FFA P-16

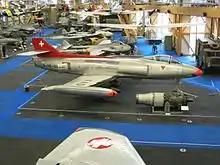

As of 2007, only a single example of the P-16, which was assembled from elements of two separate prototypes, remains in existence. It is on display at the Swiss Air Force Museum at the Dübendorf Air Base.